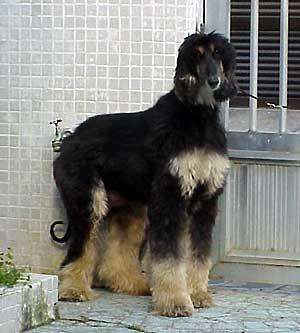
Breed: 222-n000013-Afghan_hound